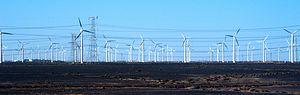
Champs de plus de 200 éoliennes dans la ferme à vent de Guazhou (瓜州县), province du Gansu, Chine.
L'énergie éolienne en Chine prend une place de plus en plus significative dans le bouquet énergétique chinois : l'éolien fournissait 4,4 % de la production électrique chinoise en 2017, 5,2 % en 2018 et 5,4 % en 2019, avec des taux de croissance très élevés : +19 % en 2015, +28 % en 2016, +24 % en 2017, +24 % en 2018, +11 % en 2019.